Fly from Here

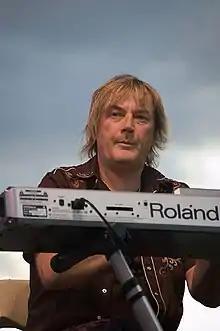
Geoff Downes replaced keyboardist Oliver Wakeman midway through recording

By the time recording picked up with Horn in the first week of January 2011, the band had discussed Horn's suggestion of expanding "We Can Fly" into a longform piece and decided to pursue it; Howe said "We couldn't turn that down. It was too good an offer". Wakeman resisted the idea, as the band was midway through recording enough material that they and Horn had agreed to. This resulted in Wakeman's songs being scrapped to make room for the 24-minute six-part "Fly from Here suite", with the two "We Can Fly from Here" demos plus an unreleased third used as the basis of the "We Can Fly", "Sad Night at the Airfield", and "Madman at the Screens" sections. The reissue of "Adventures in Modern Recording" also contained "Riding a Tide", another Buggles demo that was reworked into "Life on a Film Set". "Sad Night at the Airfield", "Madman at the Screens", and "Life on a Film Set" were all written for the second Buggles album, but Downes has described them as "heavily influenced by our stint in Yes at the time." Further contributions to the "Fly from Here" suite were made by Squire and Howe, the latter contributing the two-minute instrumental section "Bumpy Ride".